Nightmare (1956 film)

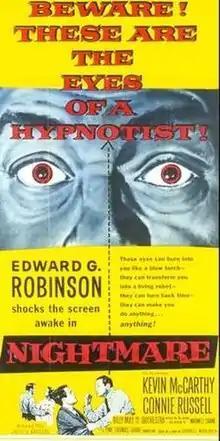
Theatrical release poster

Nightmare is a 1956 American film noir crime film directed by Maxwell Shane and starring Edward G. Robinson, Kevin McCarthy and Connie Russell.